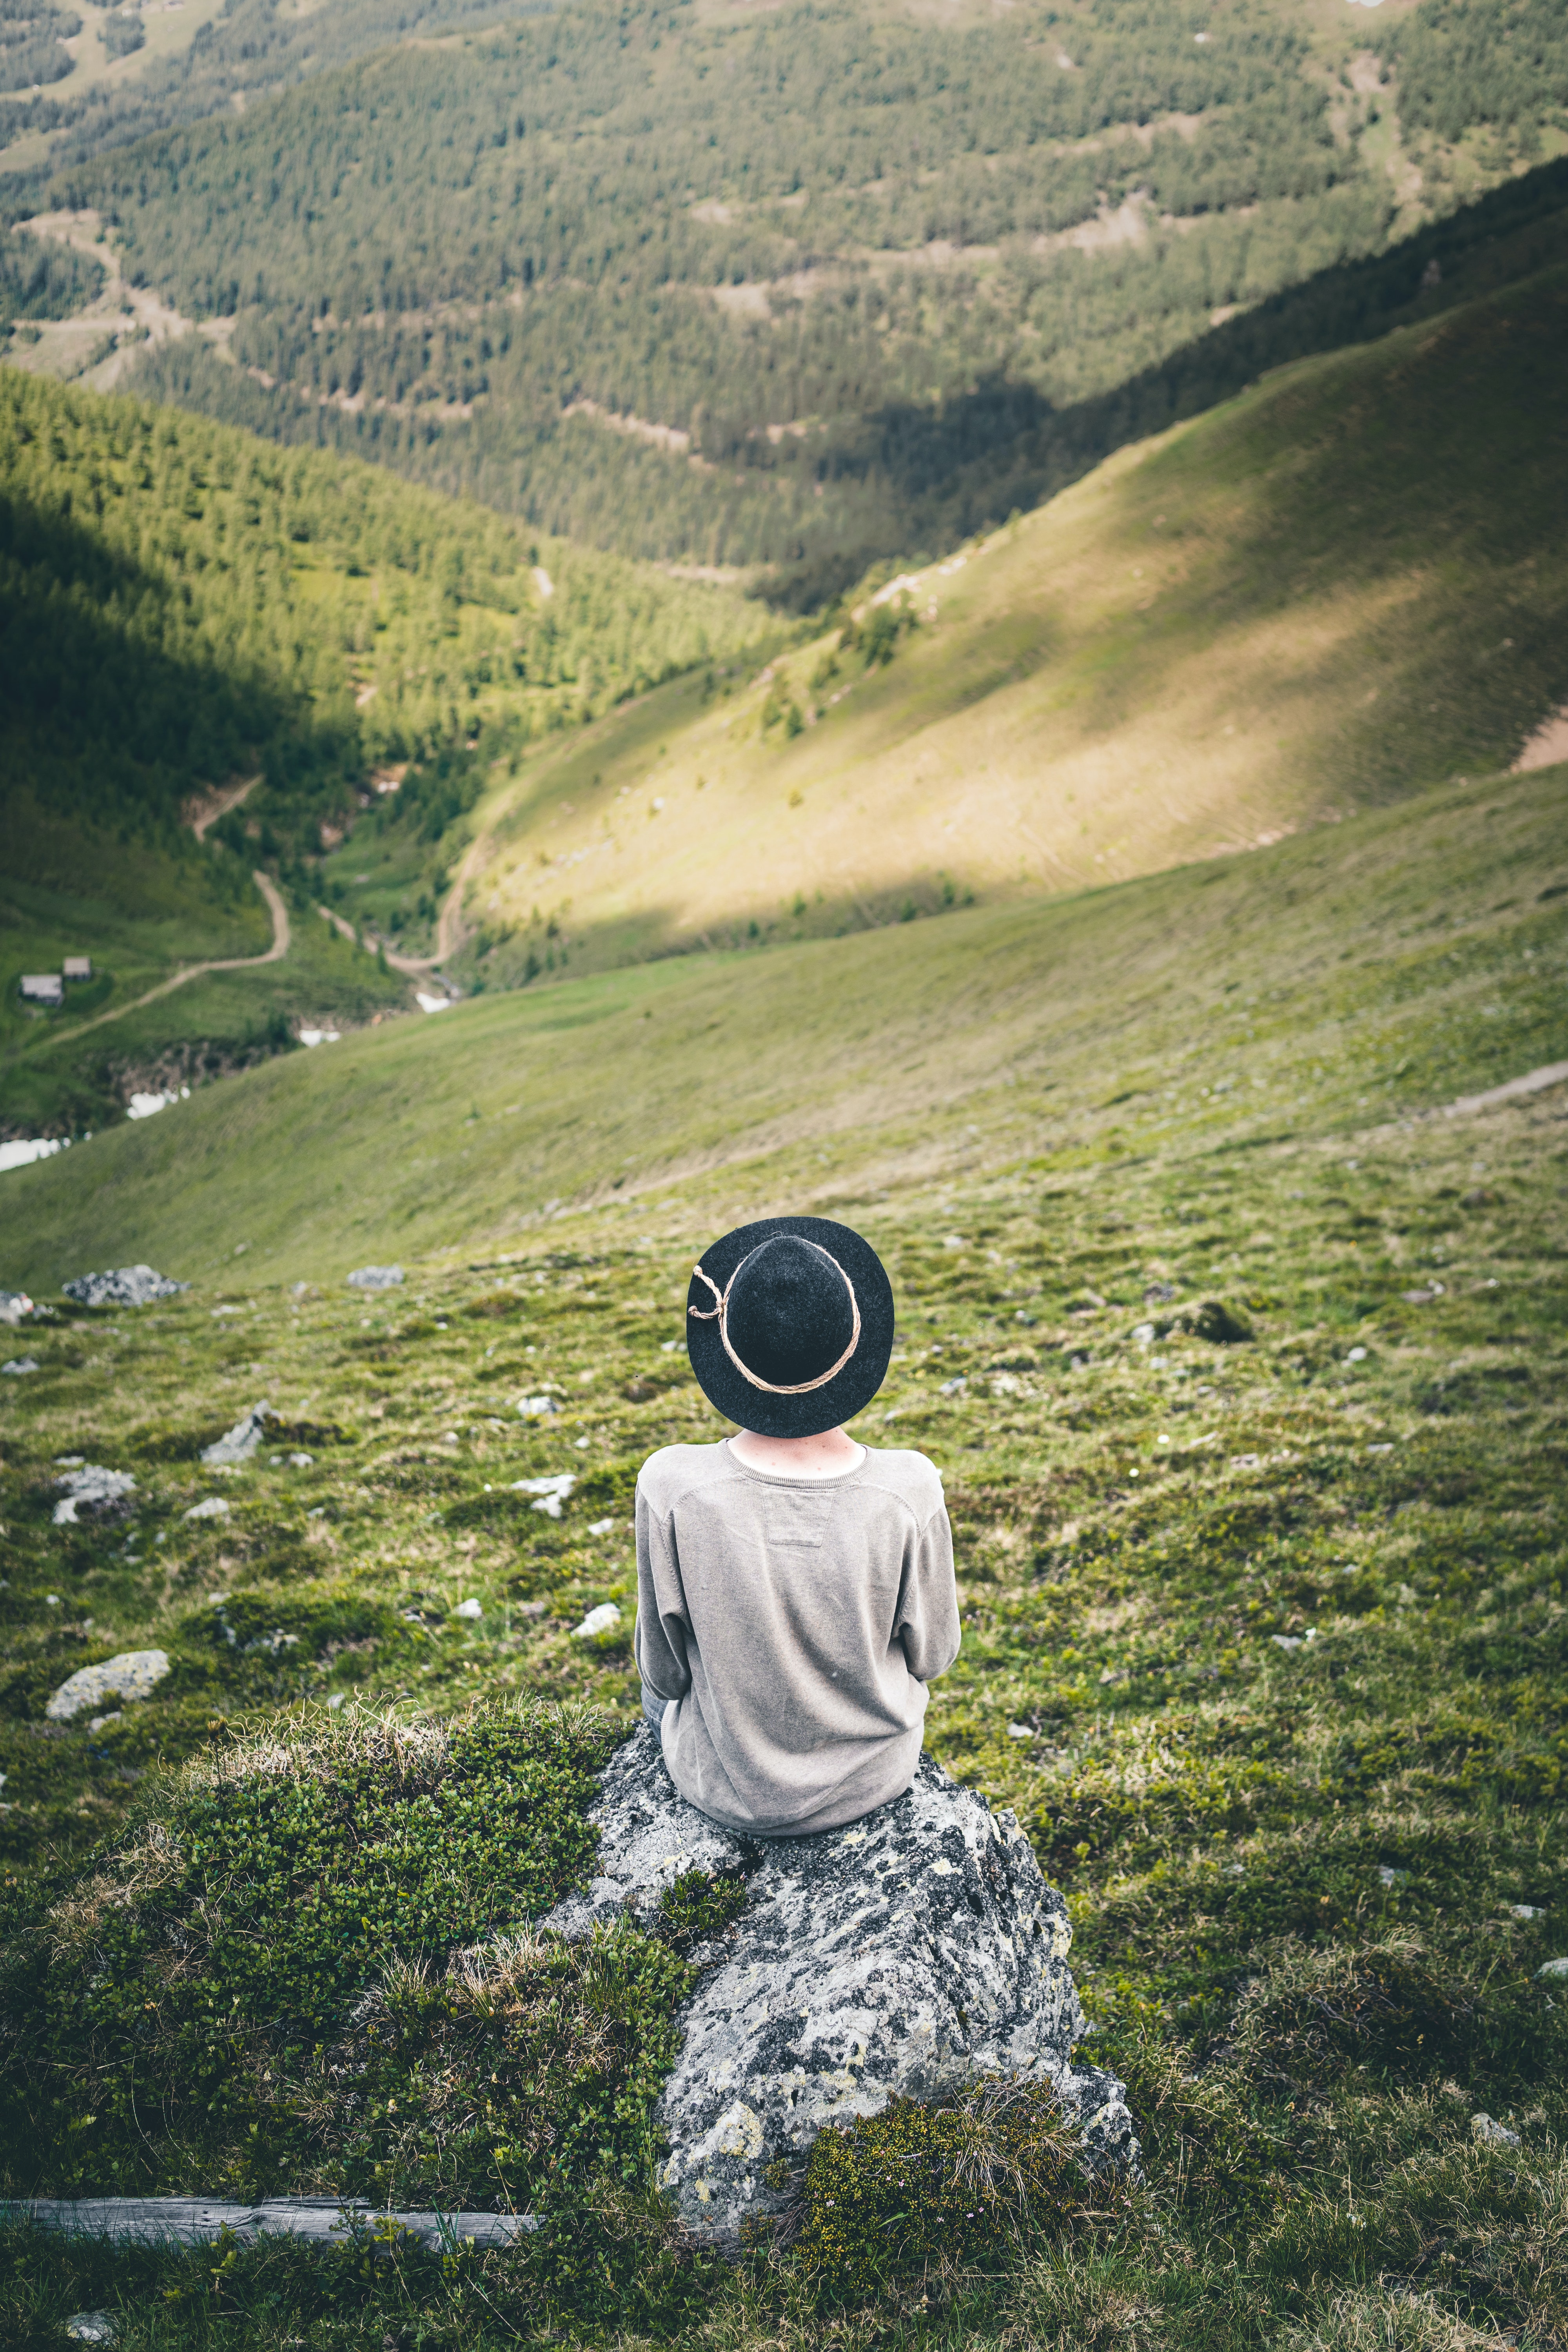
natural, ecoregion, mountain, People in nature, slope, highland, hat, happy, sunlight, natural landscape, grass, mountainous landforms, rural area, landscape, grassland, travel, plain, summer, horizon, meadow, leisure, Tints and shades, hill, recreation, prairie, mountain range, pasture, valley, fell, field, wilderness, road, walking, rock, steppe, spring, soil, ridge, lake district, stock photography, shadow, fun, tourism, tundra, sitting, ocean, vacation, reflection